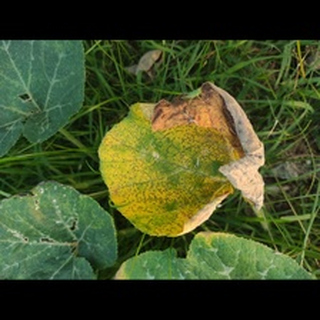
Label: pumpkin_powdery_mildew